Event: Nepal Earthquake
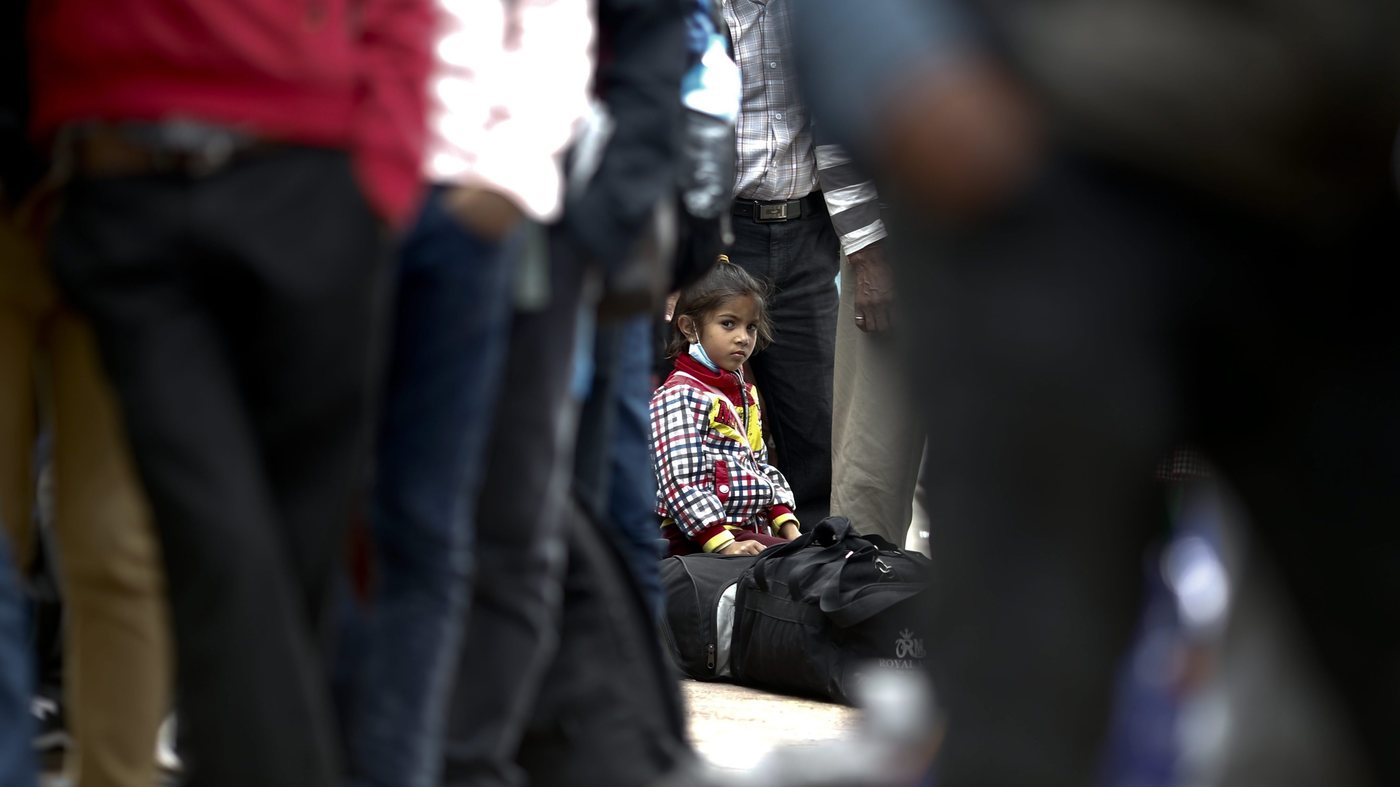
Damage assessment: no_damage